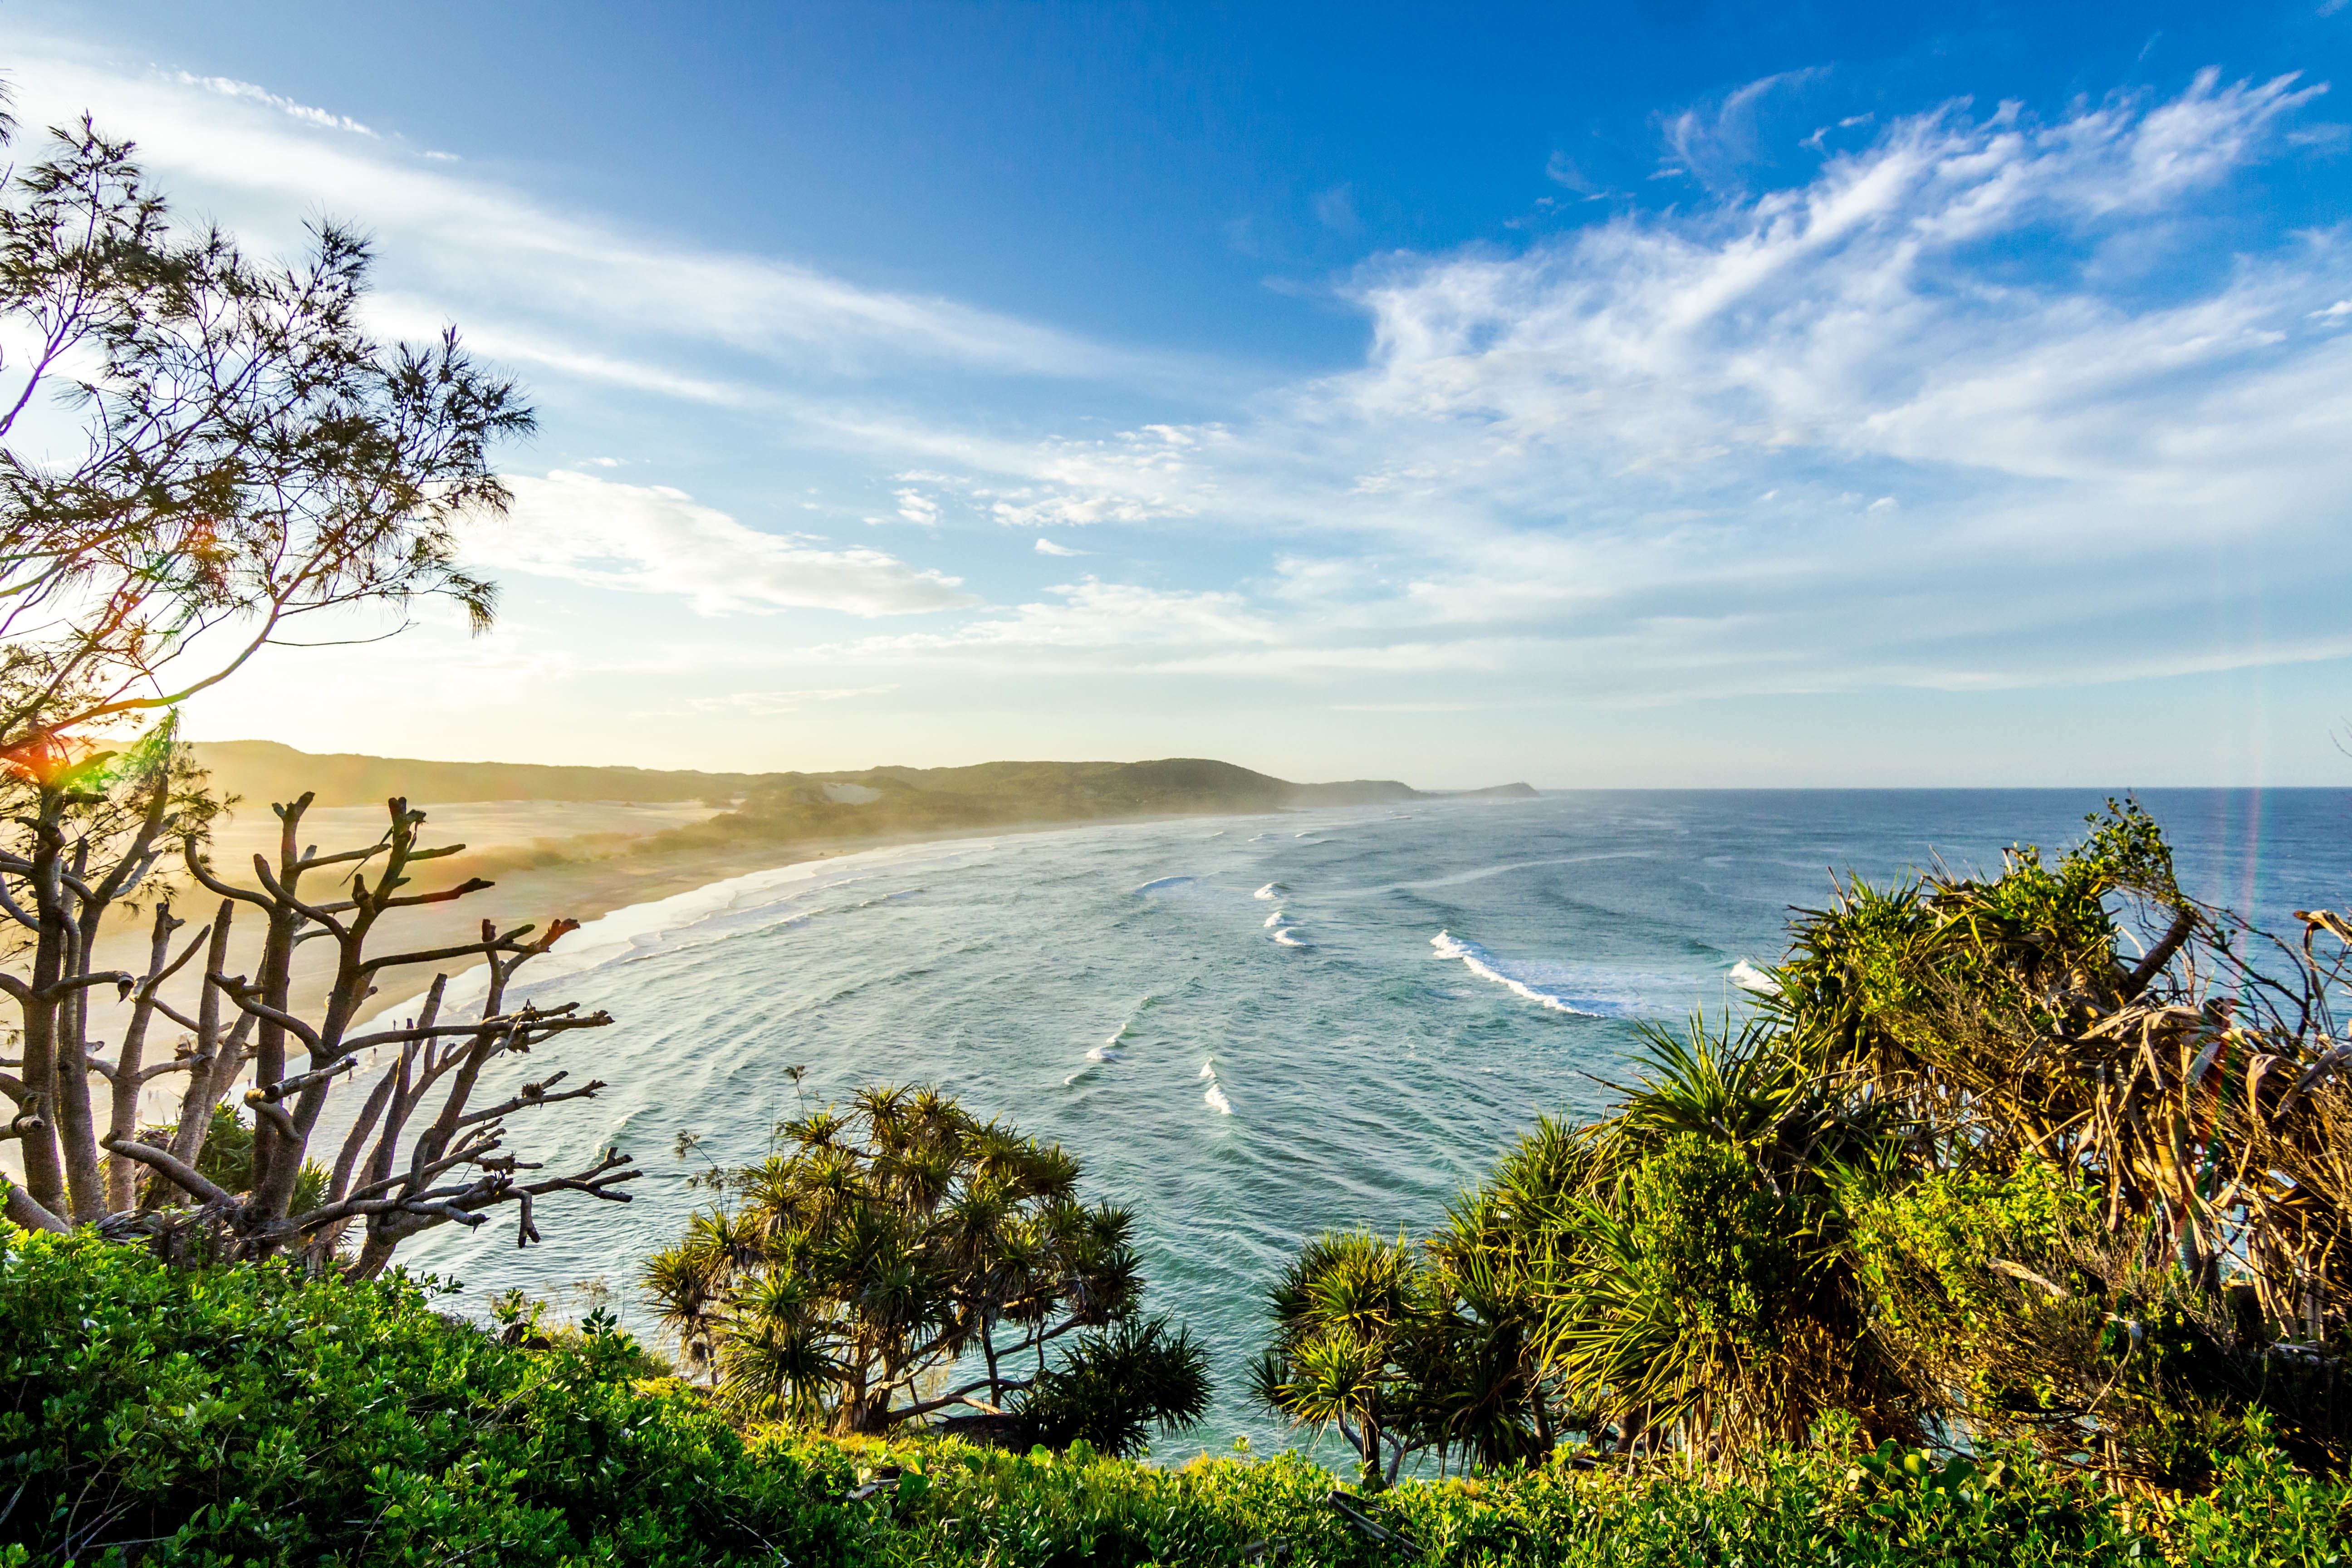
beach, landscape, sea, coast, tree, water, nature, ocean, horizon, cloud, sunlight, shore, lake, vacation, cliff, cove, bay, body of water, habitat